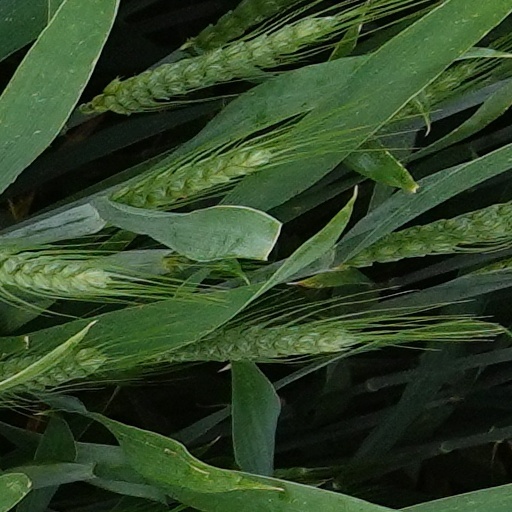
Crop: wheat